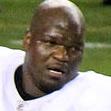
Age: 31